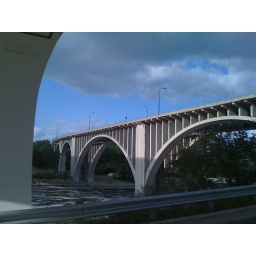
View of the new bridge over the Mississippi River and the road along the river. Including the father of Minneapolis's house.